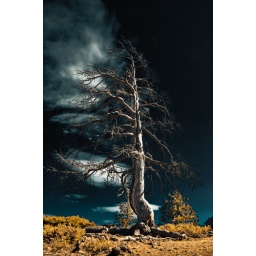
Lifeless tree found at the top of Eagle Rock in Lake Tahoe. I tweeked the sky using Photohsop Lightroom.